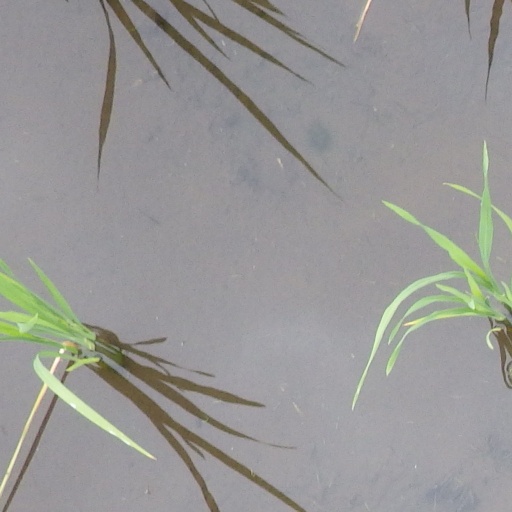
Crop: rice